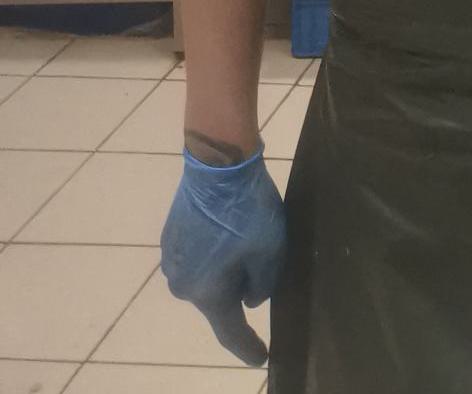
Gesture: no_gesture